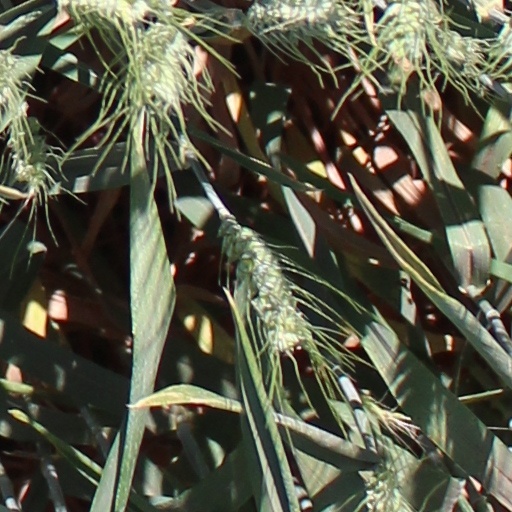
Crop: wheat